Caleb Rand Bill

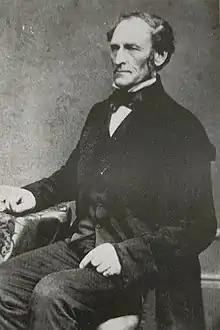
Senator C.R. Bill

Caleb Rand Bill (9 January 1806 – 1 February 1872) was a member of the Canadian Senate.